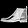
Label: Ankle boot